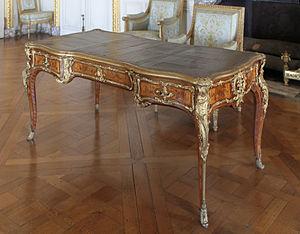
Château de Versailles, appartement du Dauphin, grand cabinet du Dauphin. Bureau du Dauphin plat à dessus de marocain noir, ornés de bronzes dorés à l'or moulu, marqueterie fond de bois d'Aramante, par Bernard II van Riesenbergh, 1745. inv. V3528
Bernard Van Riesenburgh ou Bernard II Van Risamburgh, est un ébéniste français d'origine hollandaise.